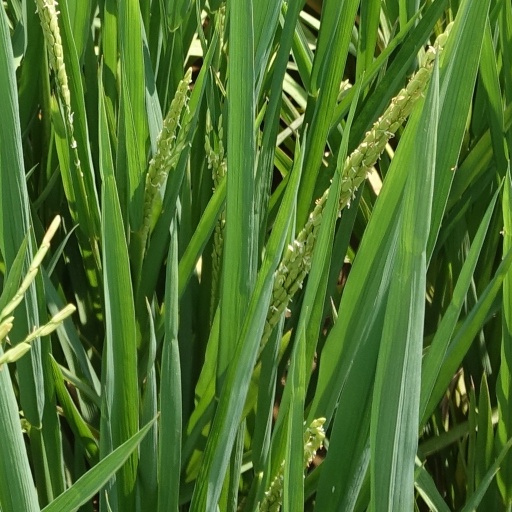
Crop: rice